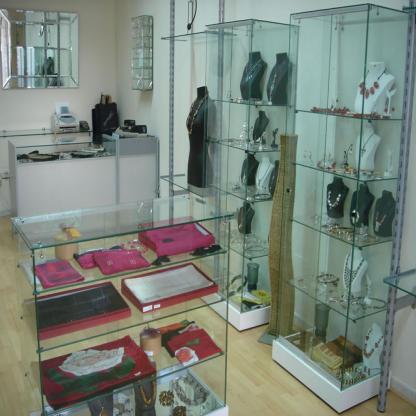
Scene: Indoor